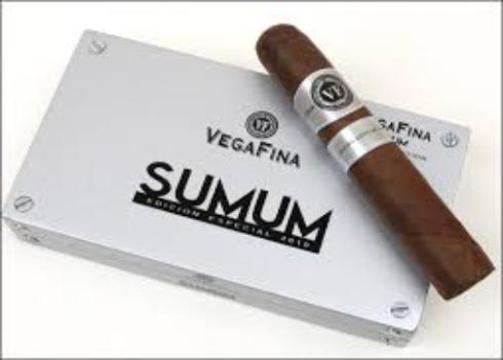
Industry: Necessities